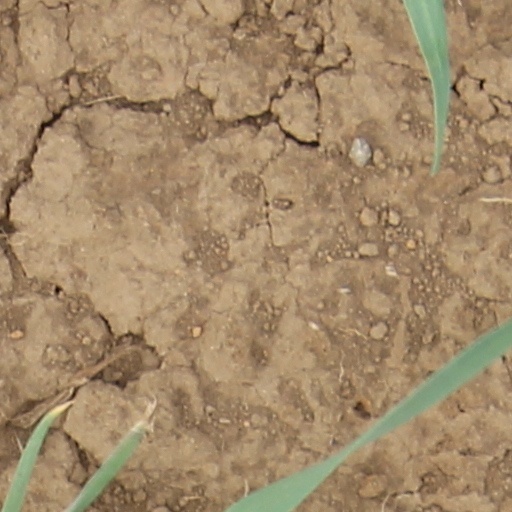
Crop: wheat